Cruceta del Vigía

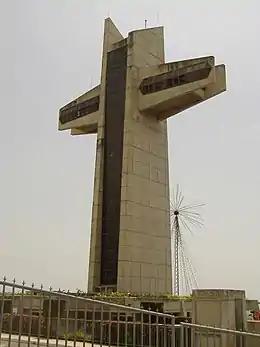
View of Cruceta del Vigía.

The cross sits at the same spot on Cerro del Vigía where early settlers once looked out for merchant ships and would-be invaders, including marauding pirates. In 1801, the settlers built a much smaller cross made of two intersecting tree trunks where an observer would constantly watch the sea and the city's port, raising different flags to either notify local merchants of incoming trade ships or alert military authorities of possible threats (a replica of this wooden cross now sits behind the current monument). Originally a hut was built accompanied by a cross from where flags were raised to signal the approach of ships as well as their port of origin. This station was run by two brothers Ricardo and Alberto Lugo, they were honored with a plaque at the base of the cross in 1984. They are descendants of Alonso Fernández de Lugo last conquistador of Spain.